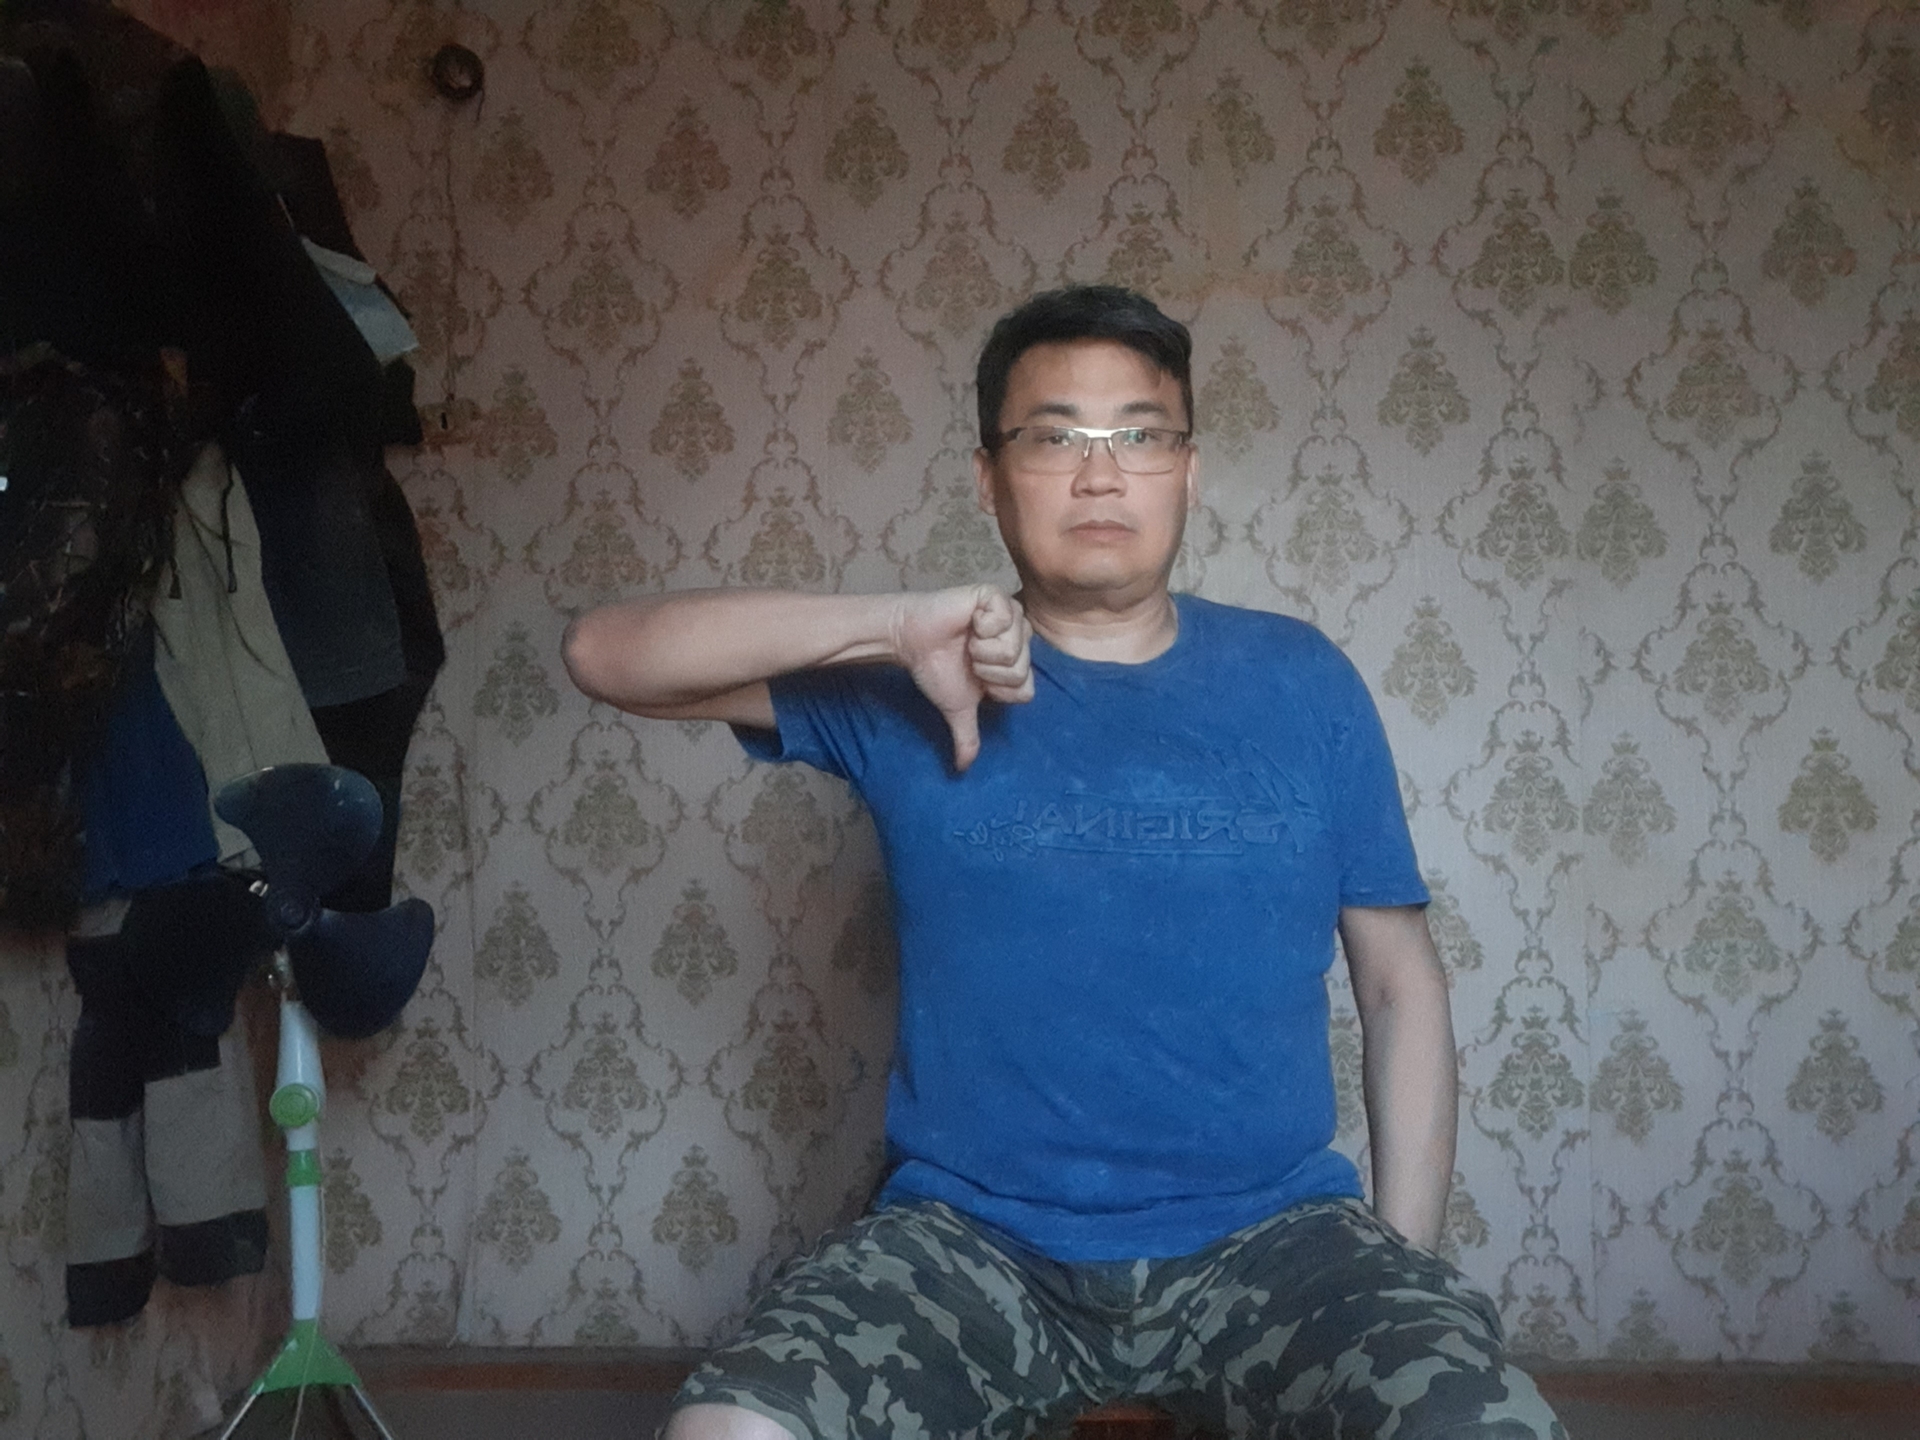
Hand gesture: dislike